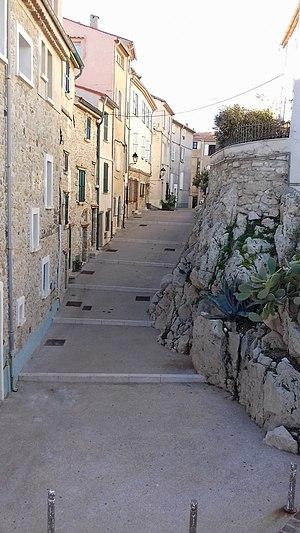
rues d'Antibes
Voici par ordre alphabétique les principaux noms de rues, chemins, boulevards, avenues, places et quartiers de Antibes, commune des Alpes-Maritimes. L'article propose aussi des explications toponymiques.